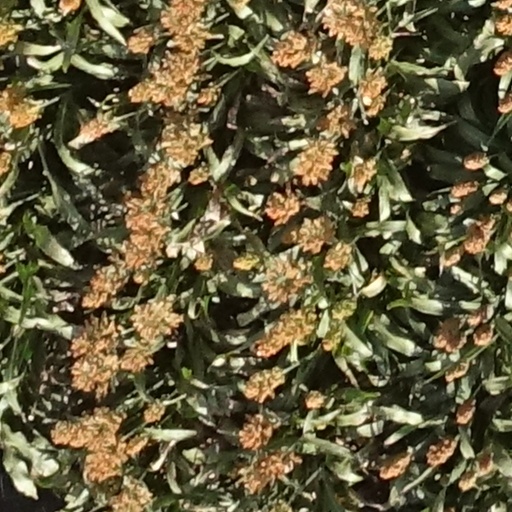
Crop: sorghum